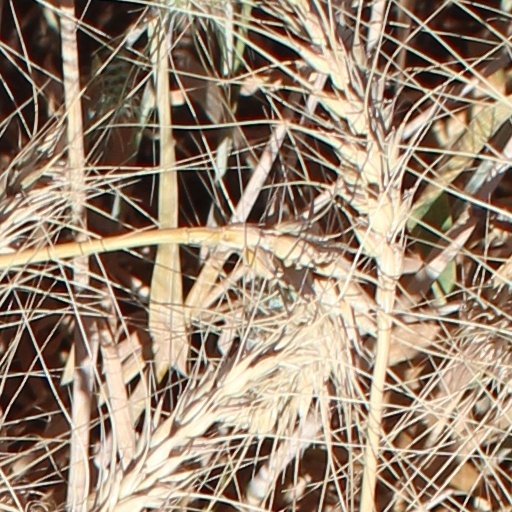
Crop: wheat